Liberal Democrat Conference

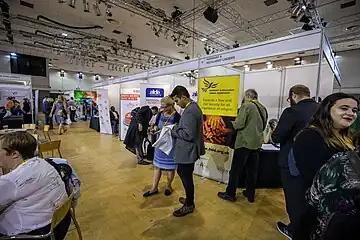
Stands at the Conference Exhibition Hall in 2019

The Liberal Democrat Conference takes place twice per year, first as the "Spring Conference", usually held in March, and then the "Autumn Conference", usually in September.